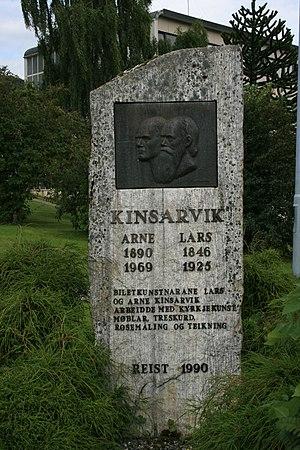
Lars Trondson Kinsarvik, né le 8 septembre 1846 à Kinsarvik, dans le Hordaland et mort le 21 juin 1925 à Kinsarvik, est un sculpteur et peintre sur bois norvégien, créateur de meubles et initiateur du « style norvégien » dans le domaine de la sculpture sur bois. Il est l’un des représentants majeurs du dragestil en vogue en Norvège au XIXᵉ siècle et compte parmi les membres influents du milieu norvégianiste au début du XXᵉ siècle non seulement dans son art majeur mais aussi en tant que musicien, peintre, journaliste et conférencier. Par son travail de créateur de meubles, essentiellement les sièges et les armoires, Karvinvik appartient à l'Art nouveau avec une touche nordique.